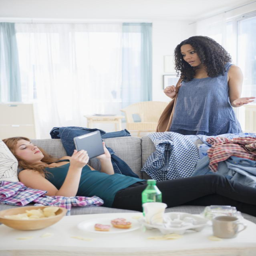
an increasing number of young people are being forced to rent rooms in shared houses , particularly in big cities due to a lack of affordable housing